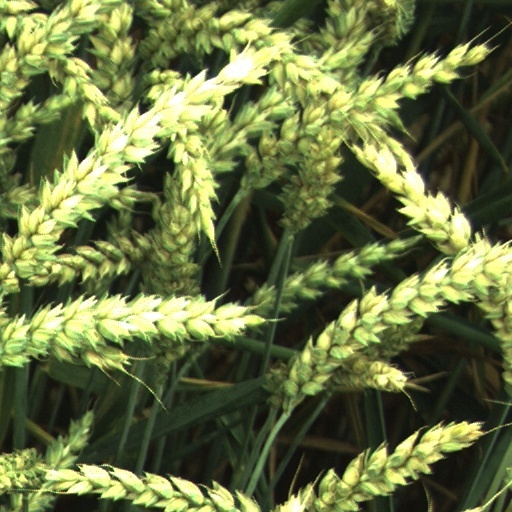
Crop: wheat